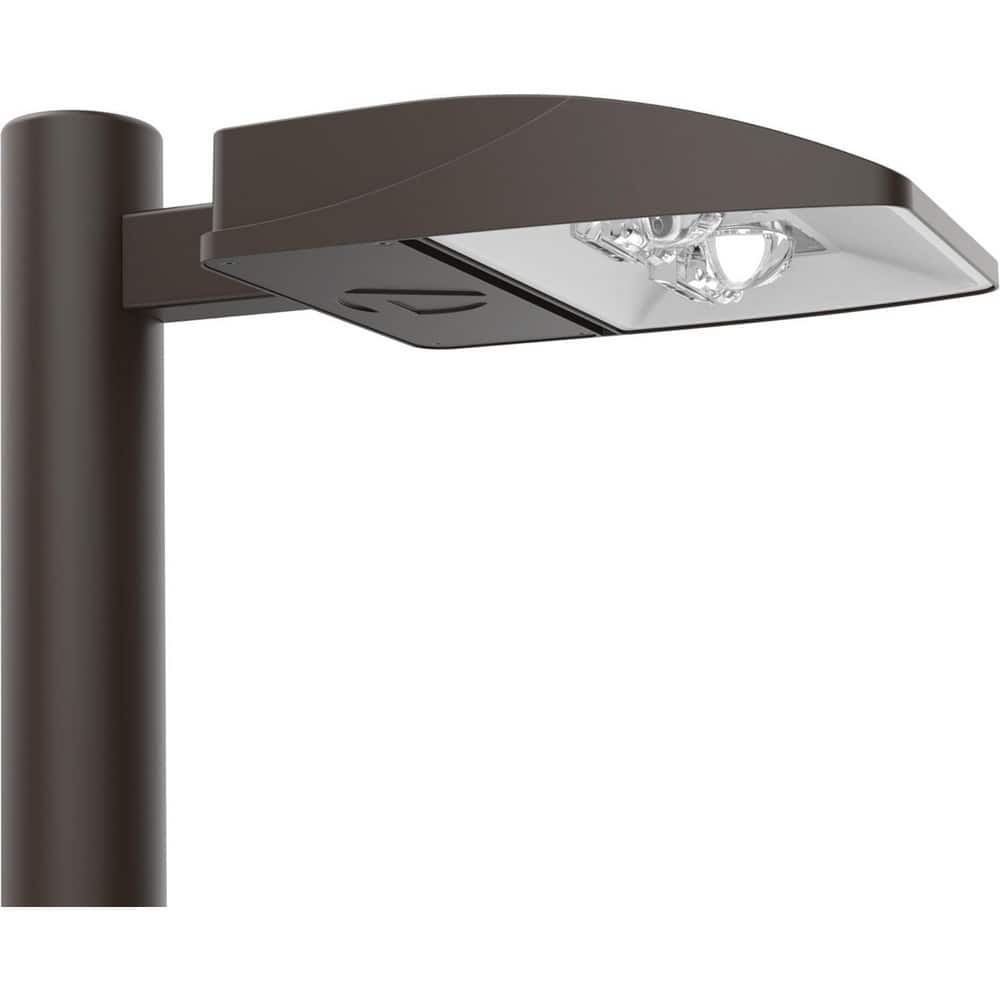
250 Watt Metal Halide Parking Lot Light Glass Lens, Mogul Base, Yoke Mount, 120/208/240/277 Volts, IP65 Ingress Protection, 15-3/4″ Long x 16-1/8″ High
Item #: 14152359 Brand: Lithonia Lighting Model #: 269PH1 Product Specifications Fixture Type Parking Lot Light Lamp Type Metal Halide Lens Material Glass Lamp Base Type Mogul Mounting Type Yoke Mount Voltage 120/208/240/277 V Wattage 250 Ingress Protection Rating IP65 Overall Length (Decimal Inch) 15-3/4 Overall Height (Decimal Inch) 16-1/8 PSC Code 6210 Standards Met UL Listed; CSA Certified
Brand: Lithonia Lighting
Category: Services > Building & Construction Services > Outdoor Construction